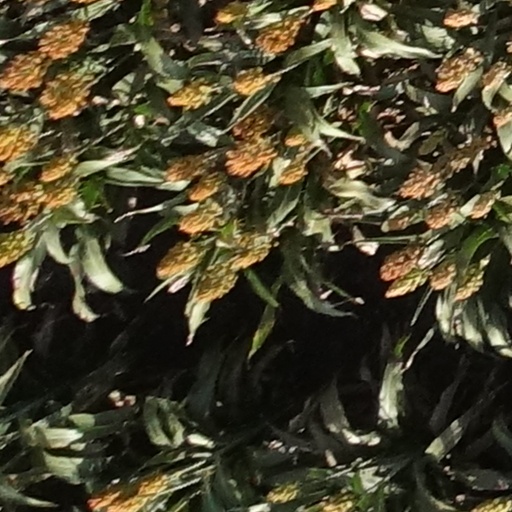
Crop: sorghum